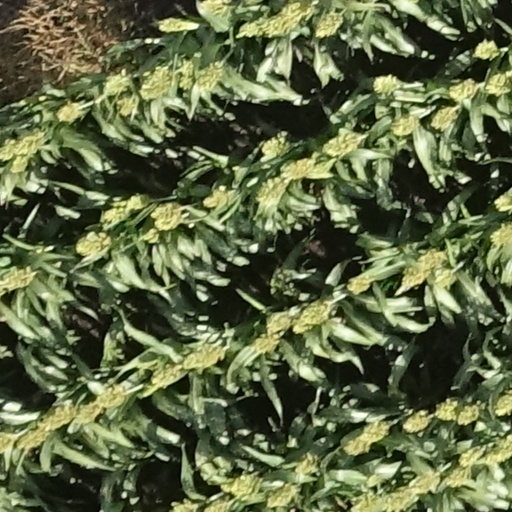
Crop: sorghum